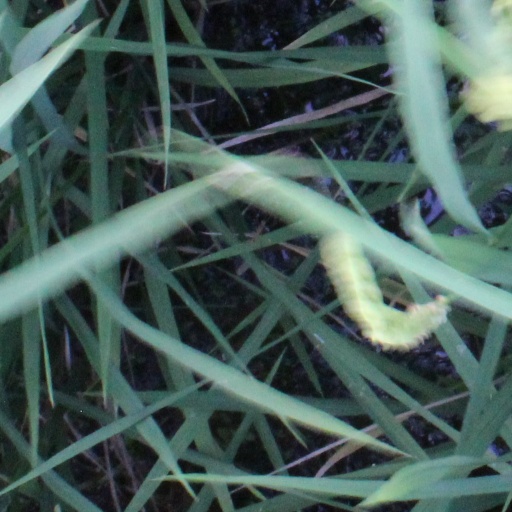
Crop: rice